Siege engine

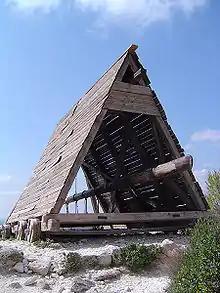
Replica battering ram at Château des Baux, France

A siege engine is a device that is designed to break or circumvent heavy castle doors, thick city walls and other fortifications in siege warfare. Some are immobile, constructed in place to attack enemy fortifications from a distance, while others have wheels to enable advancing up to the enemy fortification. There are many distinct types, such as siege towers that allow foot soldiers to scale walls and attack the defenders, battering rams that damage walls or gates, and large ranged weapons (such as ballistas, catapults/trebuchets and other similar constructions) that attack from a distance by launching heavy projectiles. Some complex siege engines were combinations of these types.